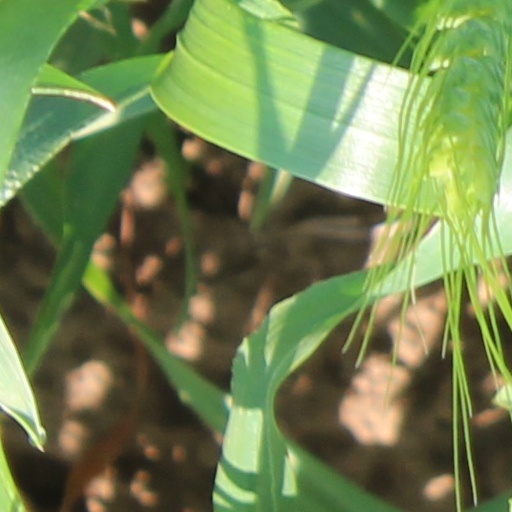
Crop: wheat